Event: Nepal Earthquake
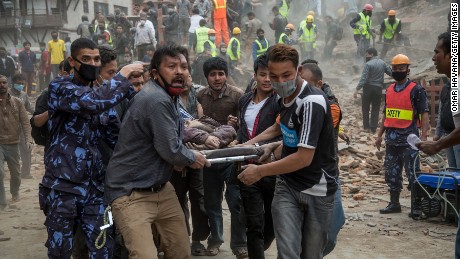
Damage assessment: damage